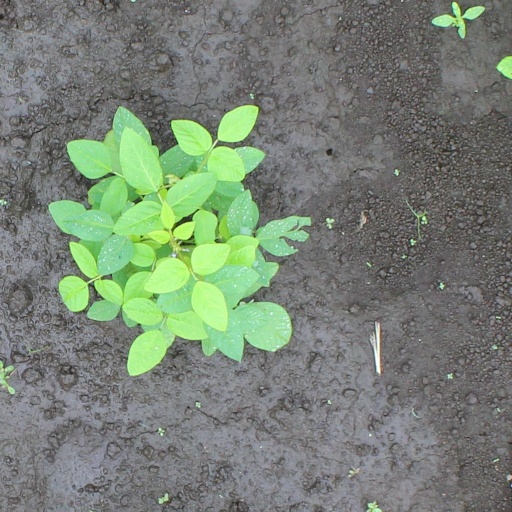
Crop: soybean